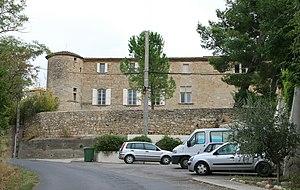
Cet article recense une partie des monuments historiques de l'Hérault, en France.